D. J. Mbenga

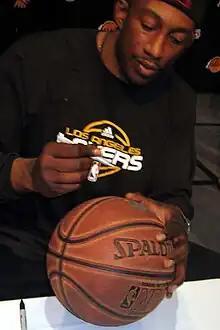
Mbenga with the Los Angeles Lakers in 2010

Didier "D. J." Ilunga-Mbenga (born December 30, 1980) is a Belgian-Congolese former professional basketball player. He has also played for the Belgian national basketball team as he is a dual citizen of both his native countries.